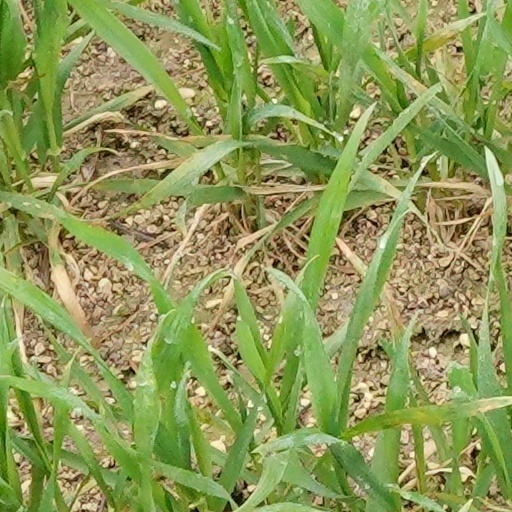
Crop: wheat